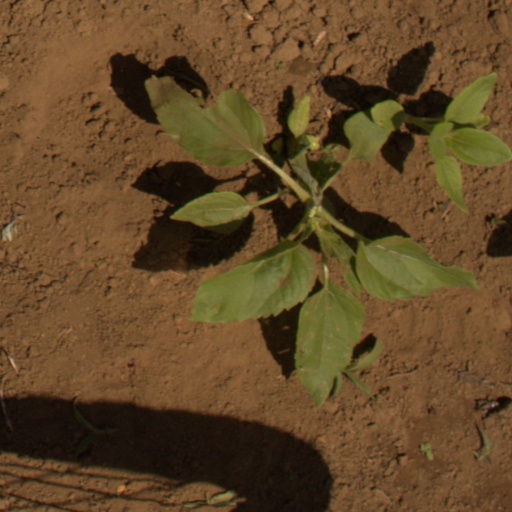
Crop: Jerusalem artichoke